List of Empire ships (U–Z)

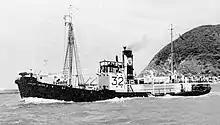
"Empire Unitas VIII"

"Empire Unitas VIII" was a 341 GRT whaler built by Bremer Vulkan Schiff- und Mashcinenbau, Bremen. Completed in 1937 as "Unitas 8" for Jurgens Van Den Bergh Margarine Verkaufs Union GmbH, Hamburg. Requisitioned by the Kriegsmarine in 1940. Seized in May 1945 at Kiel. To MoWT and renamed "Empire Unitas VIII". Sold in 1956 to Union Whaling Co Ltd, South Africa and renamed "Sir Liege". Scrapped in October 1961 in Durban.